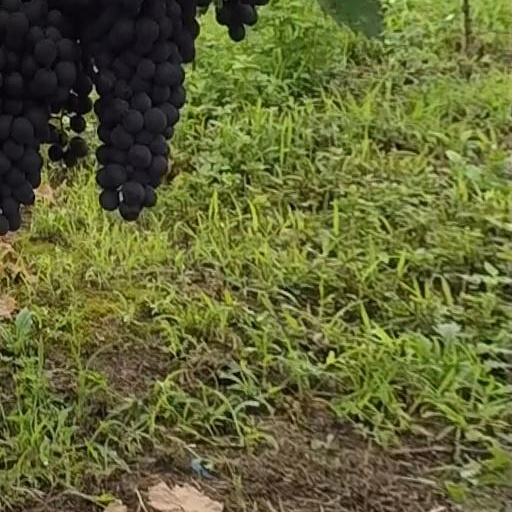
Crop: grape